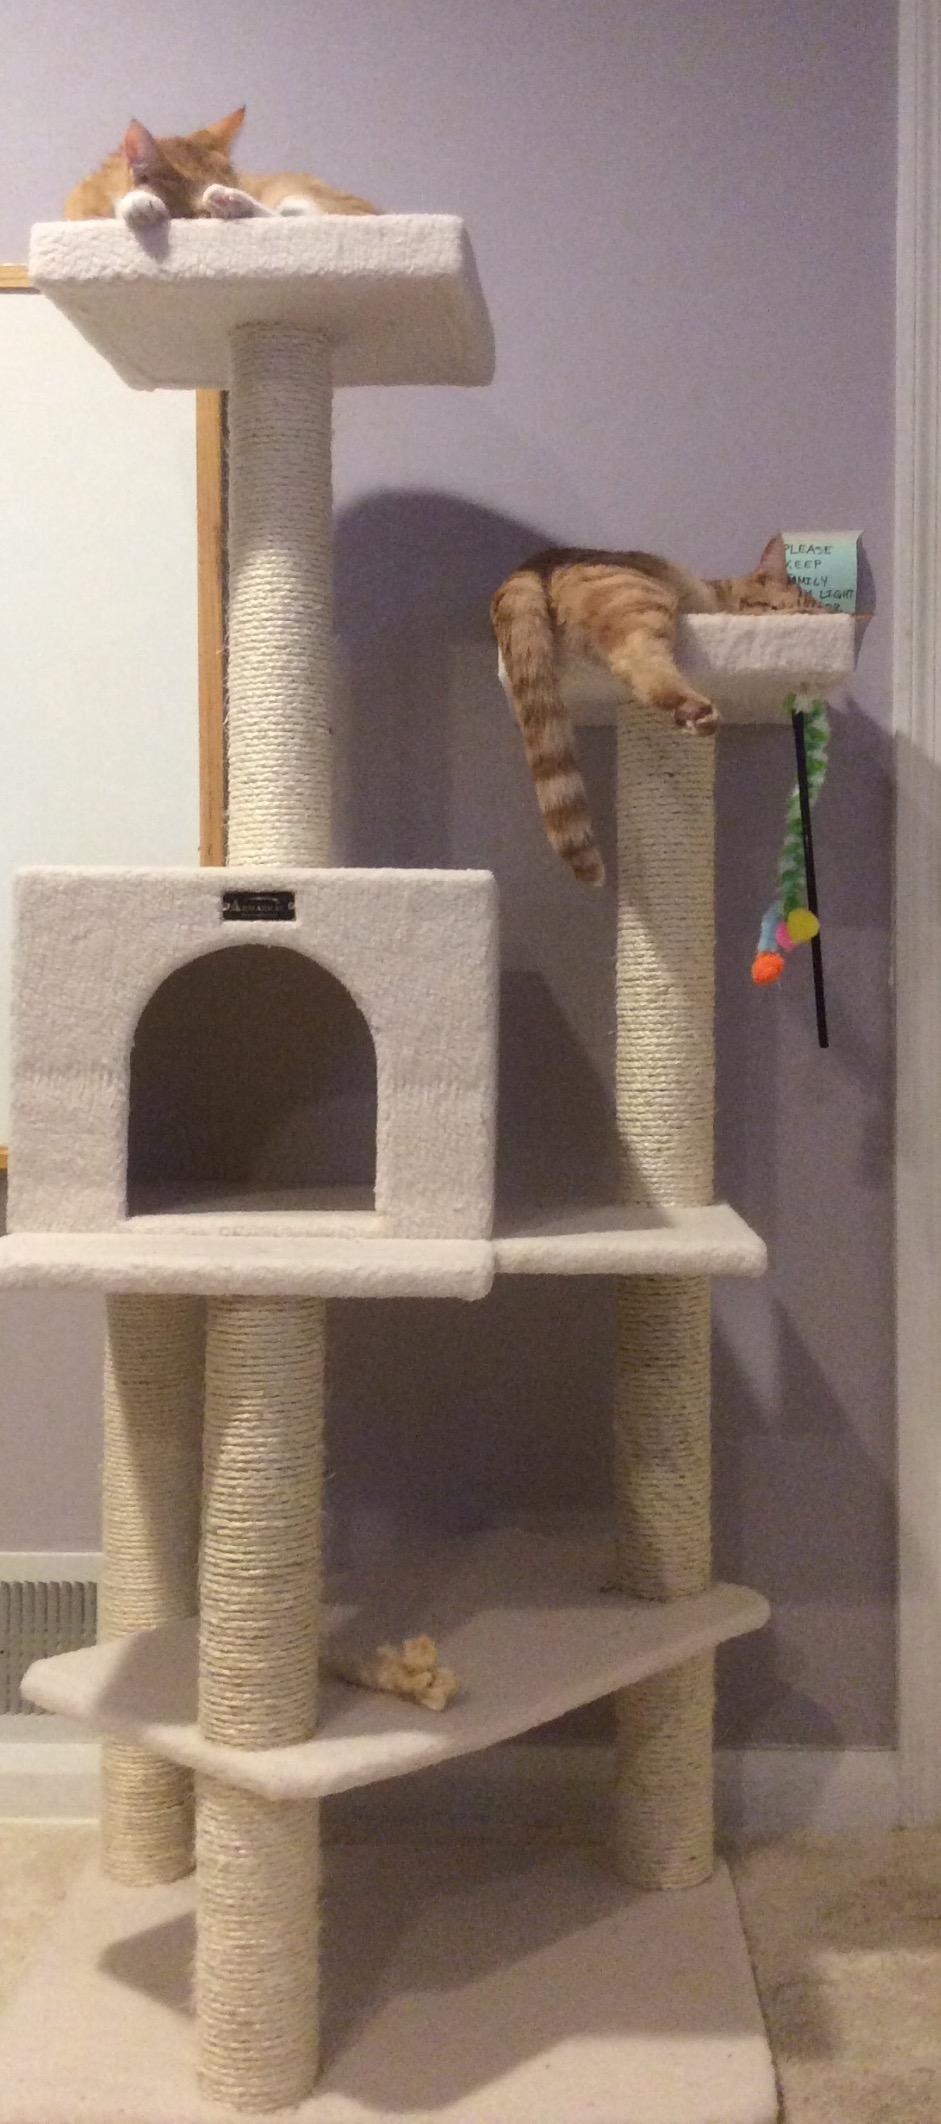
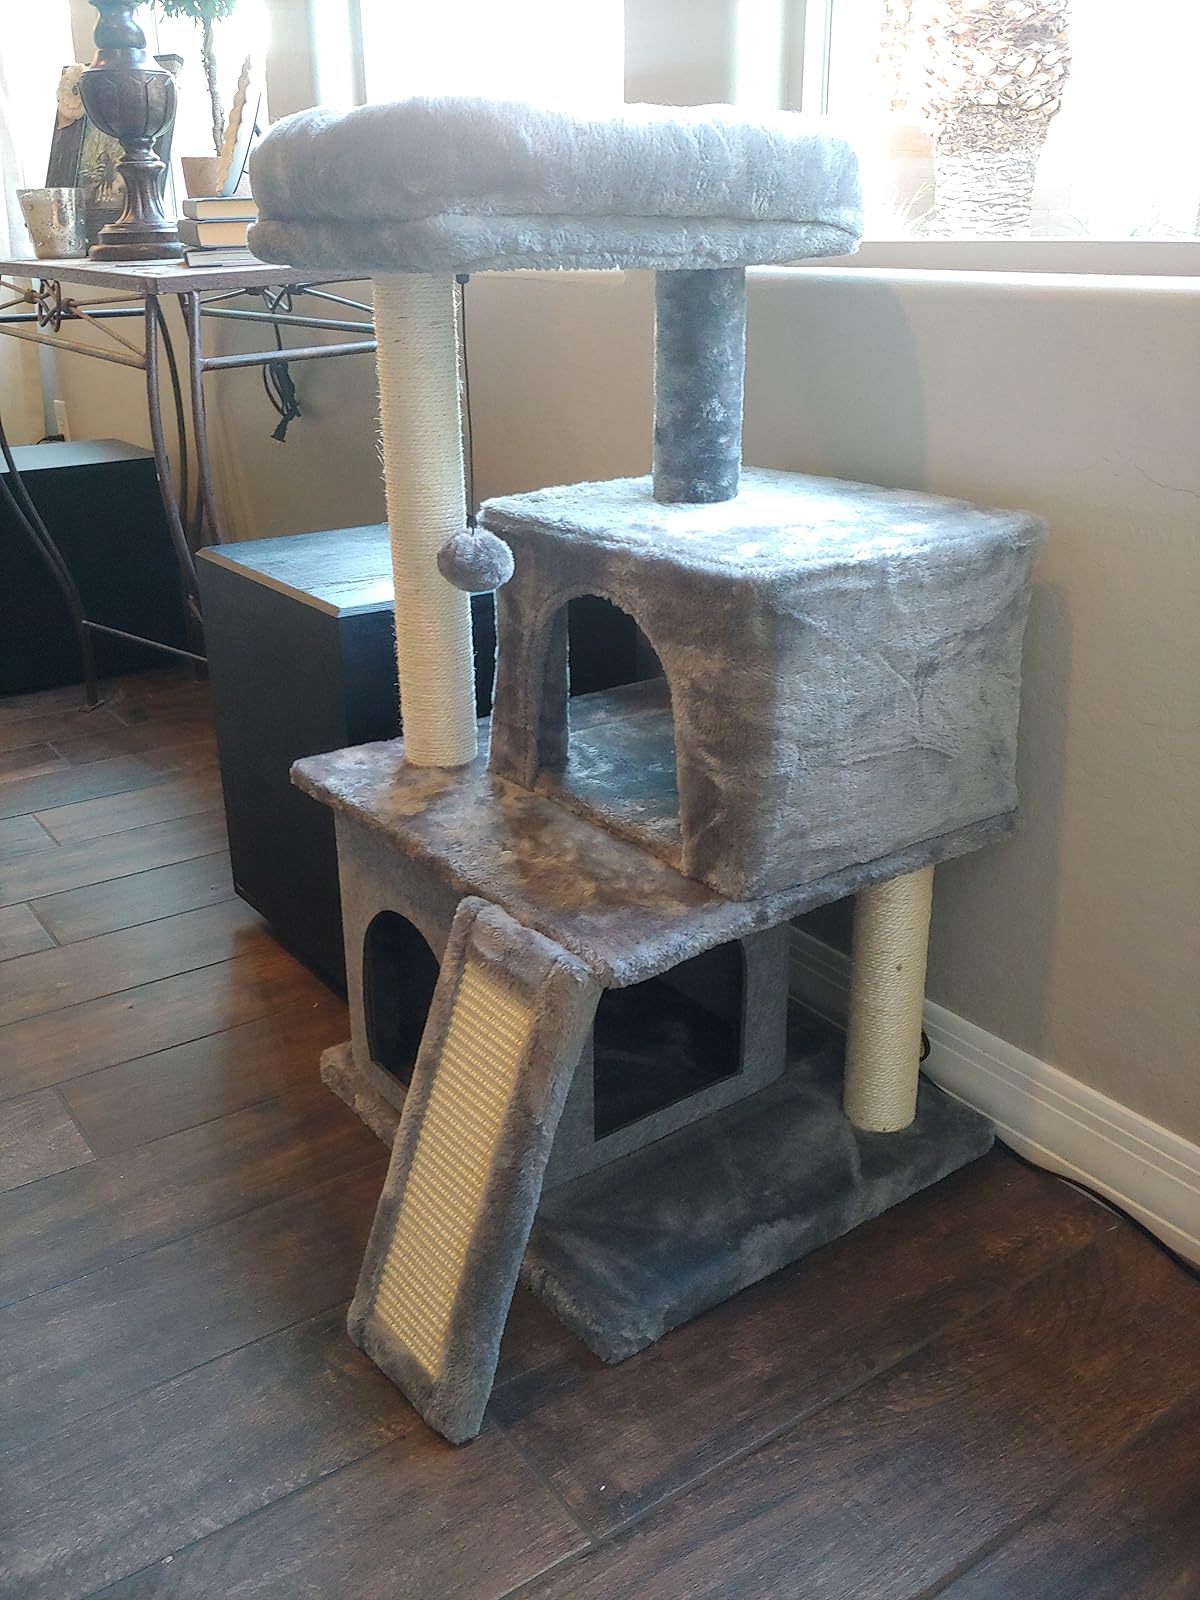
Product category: items_cat tree
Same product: no